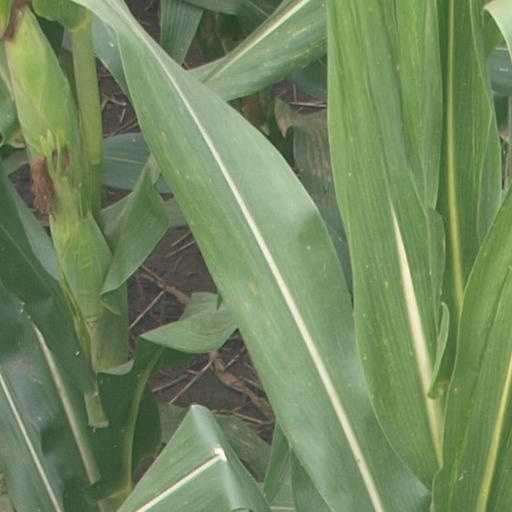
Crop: maize; corn